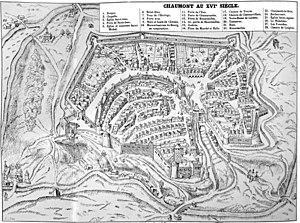
le chateau et la ville de Chaumont d'après la La Cosmographie universelle de tout le monde de François d eBelleforest.
Chaumont est une commune française située dans le département de la Haute-Marne, en région Grand Est. La commune s'est appelée Chaumont-en-Bassigny jusqu'en 1971.